Stargate

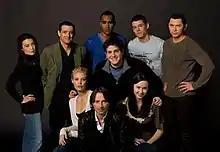
The main cast of "Universe". The series has a much larger main cast than previous "Stargate" shows.

"Stargate Universe" is the third live-action "Stargate" series, and premiered on October 2, 2009. The series was pitched to the Sci Fi Channel in the fall of 2007, just before the writer's strikewhich put a hold on the project. "The pitch was received very well," according to Stargate Atlantis co-creator Brad Wright. Sci Fi Channel ordered "Universe" after announcing the cancellation of "Stargate Atlantis". Syfy announced on December 16, 2010, that they would not pick the show up for a third season. The final episode aired May 9, 2011.